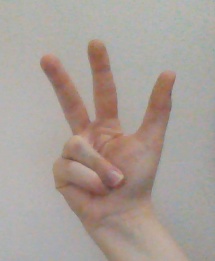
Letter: al